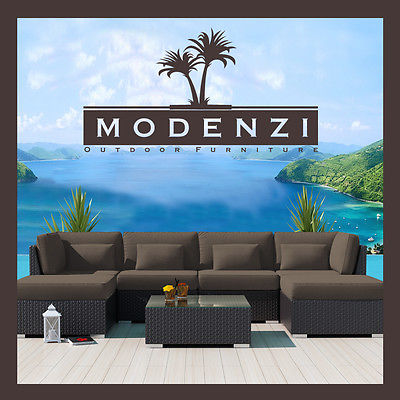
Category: sofa